The Crooked House

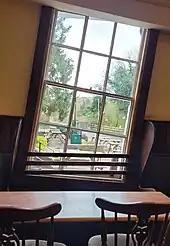
View from interior, April 2023

The building, known as "Britain's wonkiest pub", was put up for sale for £675,000 in March 2023 as a going concern. On 25 June, it was the subject of a burglary causing over £10,000 worth of damage to the bar, kitchen, and toilet areas.